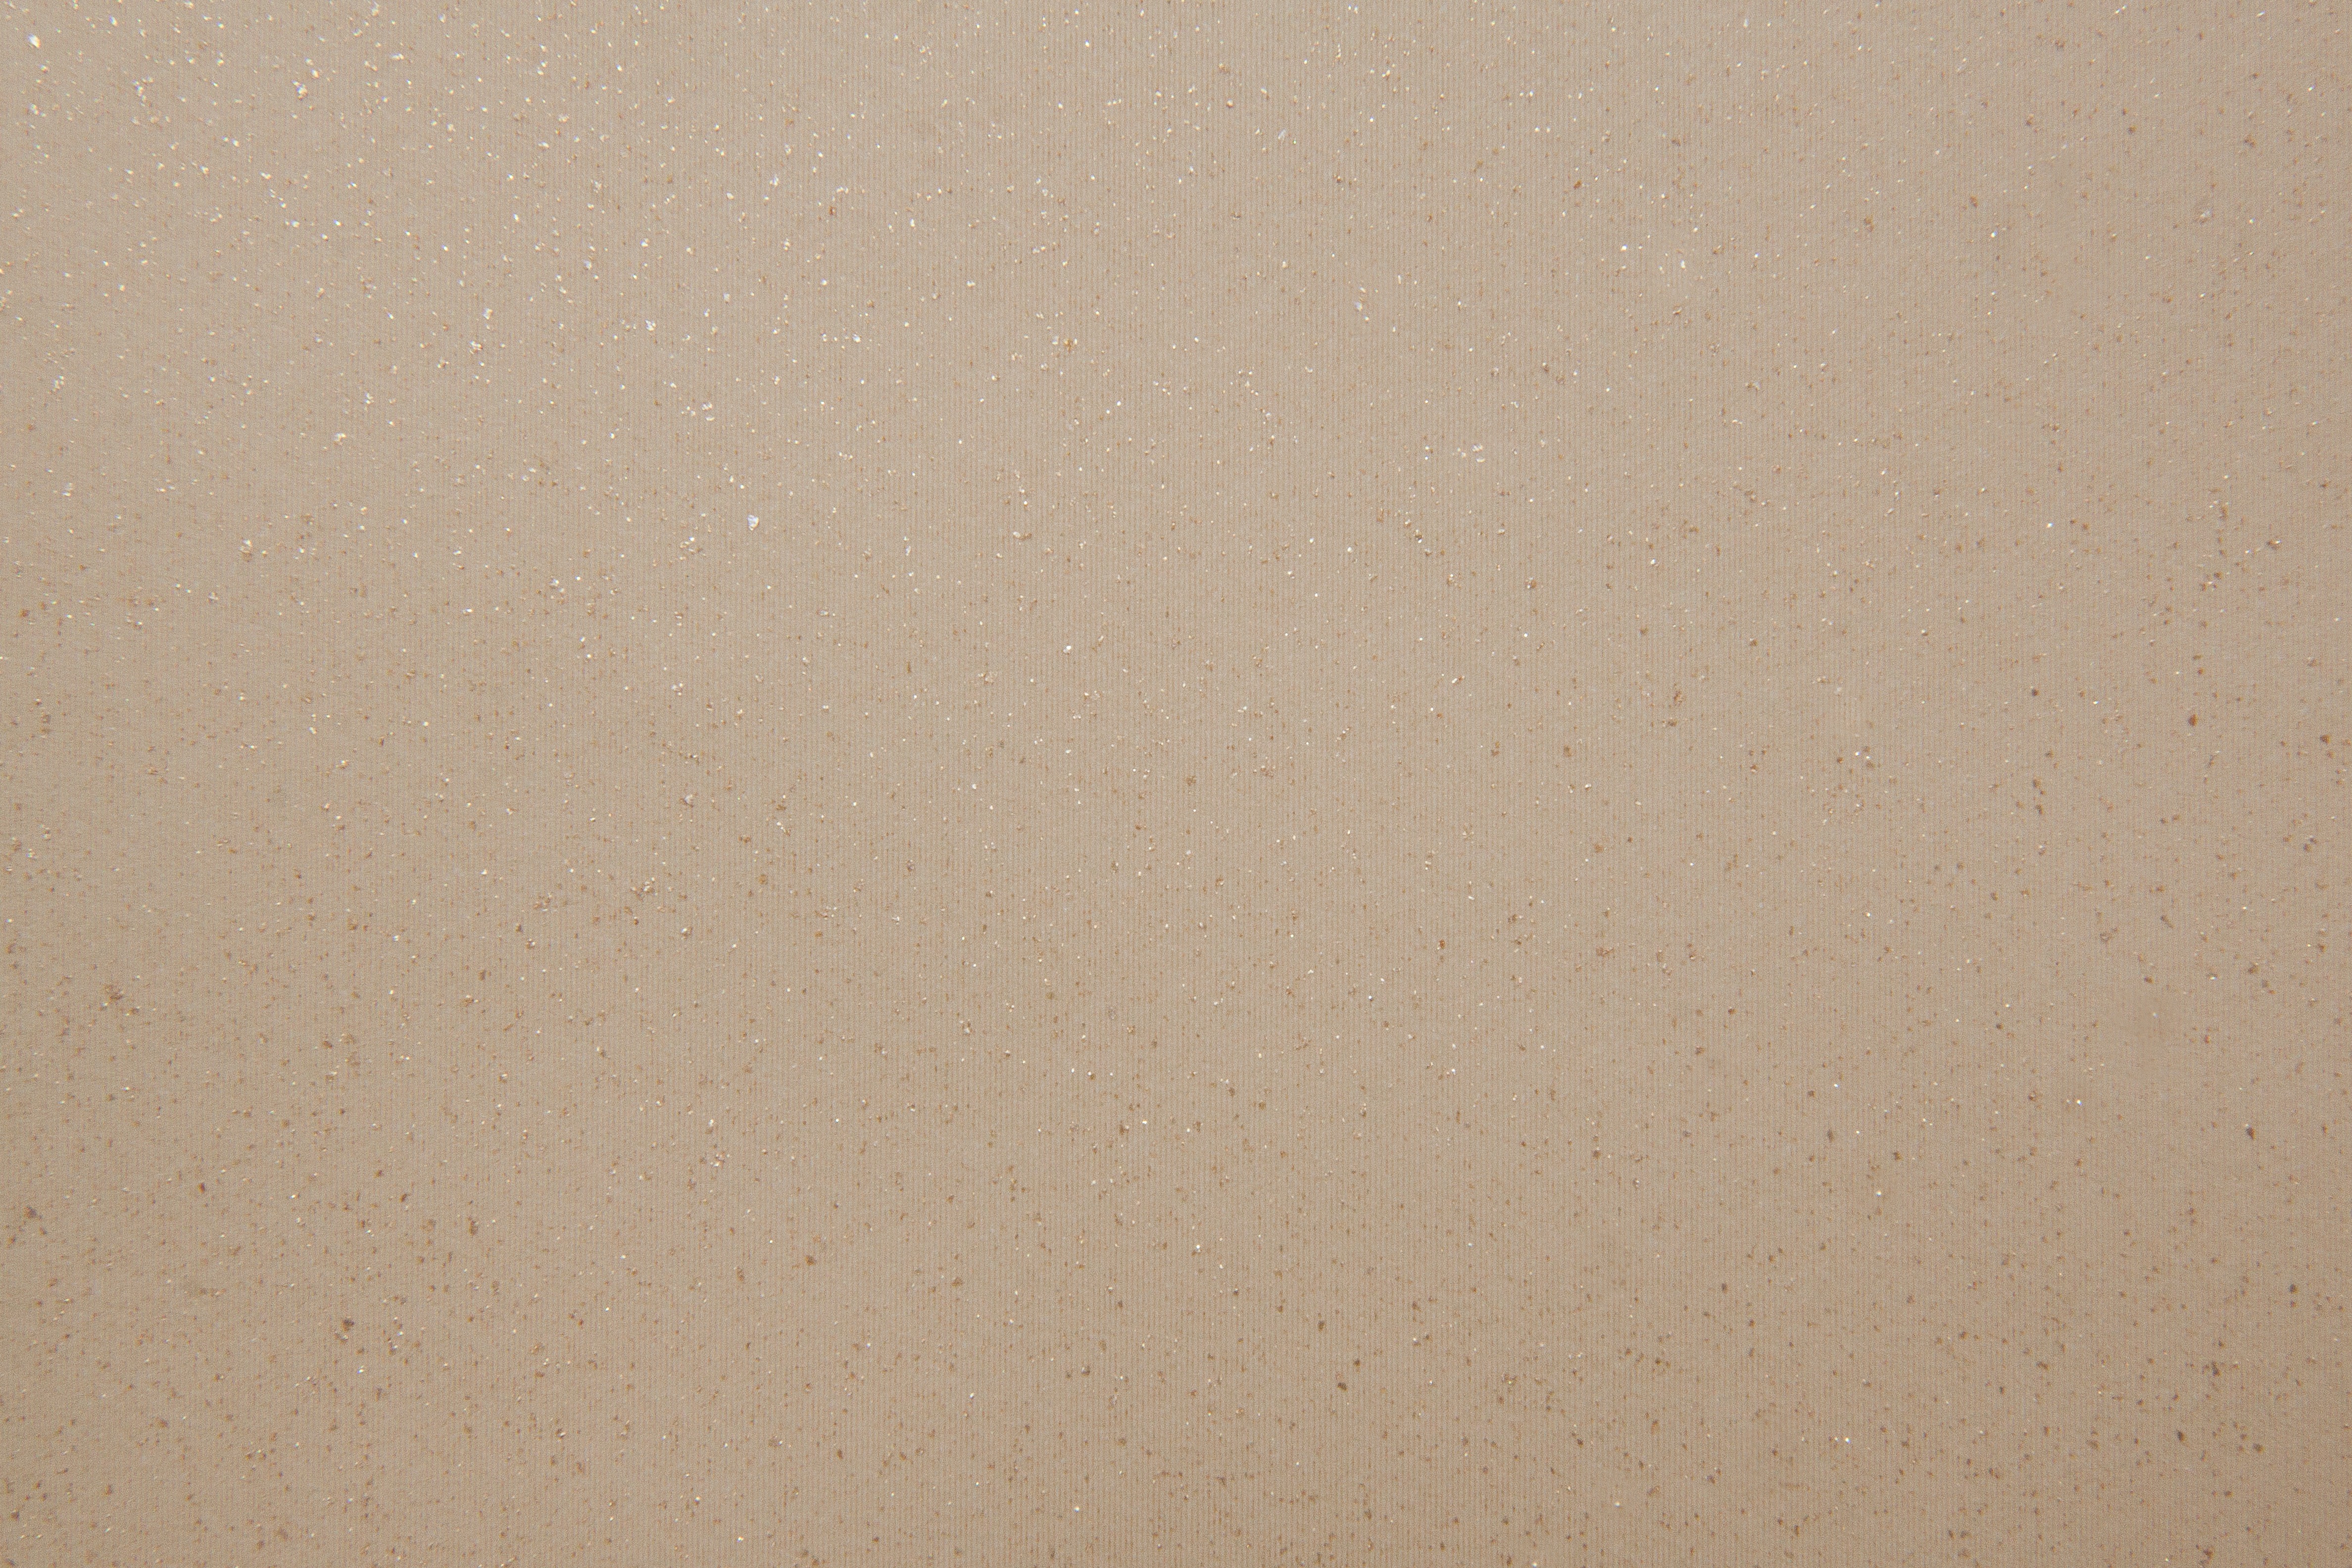
structure, wood, texture, floor, wall, ceiling, pattern, line, brown, tile, craft, paper, material, sparkle, background, gold, design, beige, fine, tradition, creation, plaster, fund, flooring, plywood, wood flooring, handmade paper, laminate flooring, surface embossing, design paper, milling grain, creative paper